Renault Wind

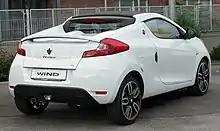
Rear view

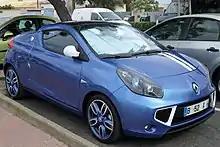
Renault Wind "Gordini"

The Renault Wind is a two-seater roadster by the French automobile manufacturer Renault. The Wind was originally a concept car unveiled in September 2004 at the Paris Motor Show as a 2+1 roadster. On February 2, 2010, Renault announced that the Wind would enter production. It was unveiled at the Geneva Motor Show on March 2, 2010.